Answer in natural language. How many Doorways are visible in the scene? Choose between the following options: 4, 5, 3, 0 or 2
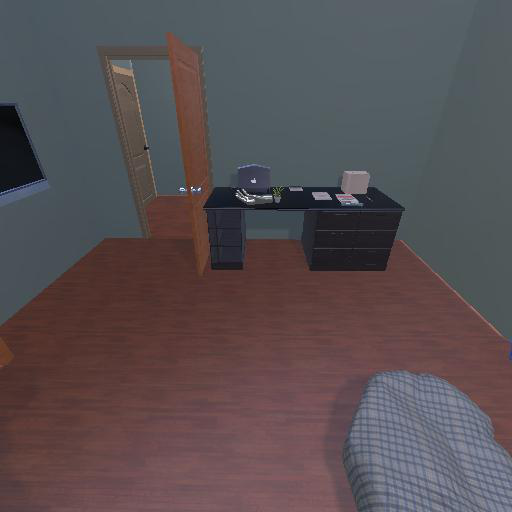
<answer>2</answer>